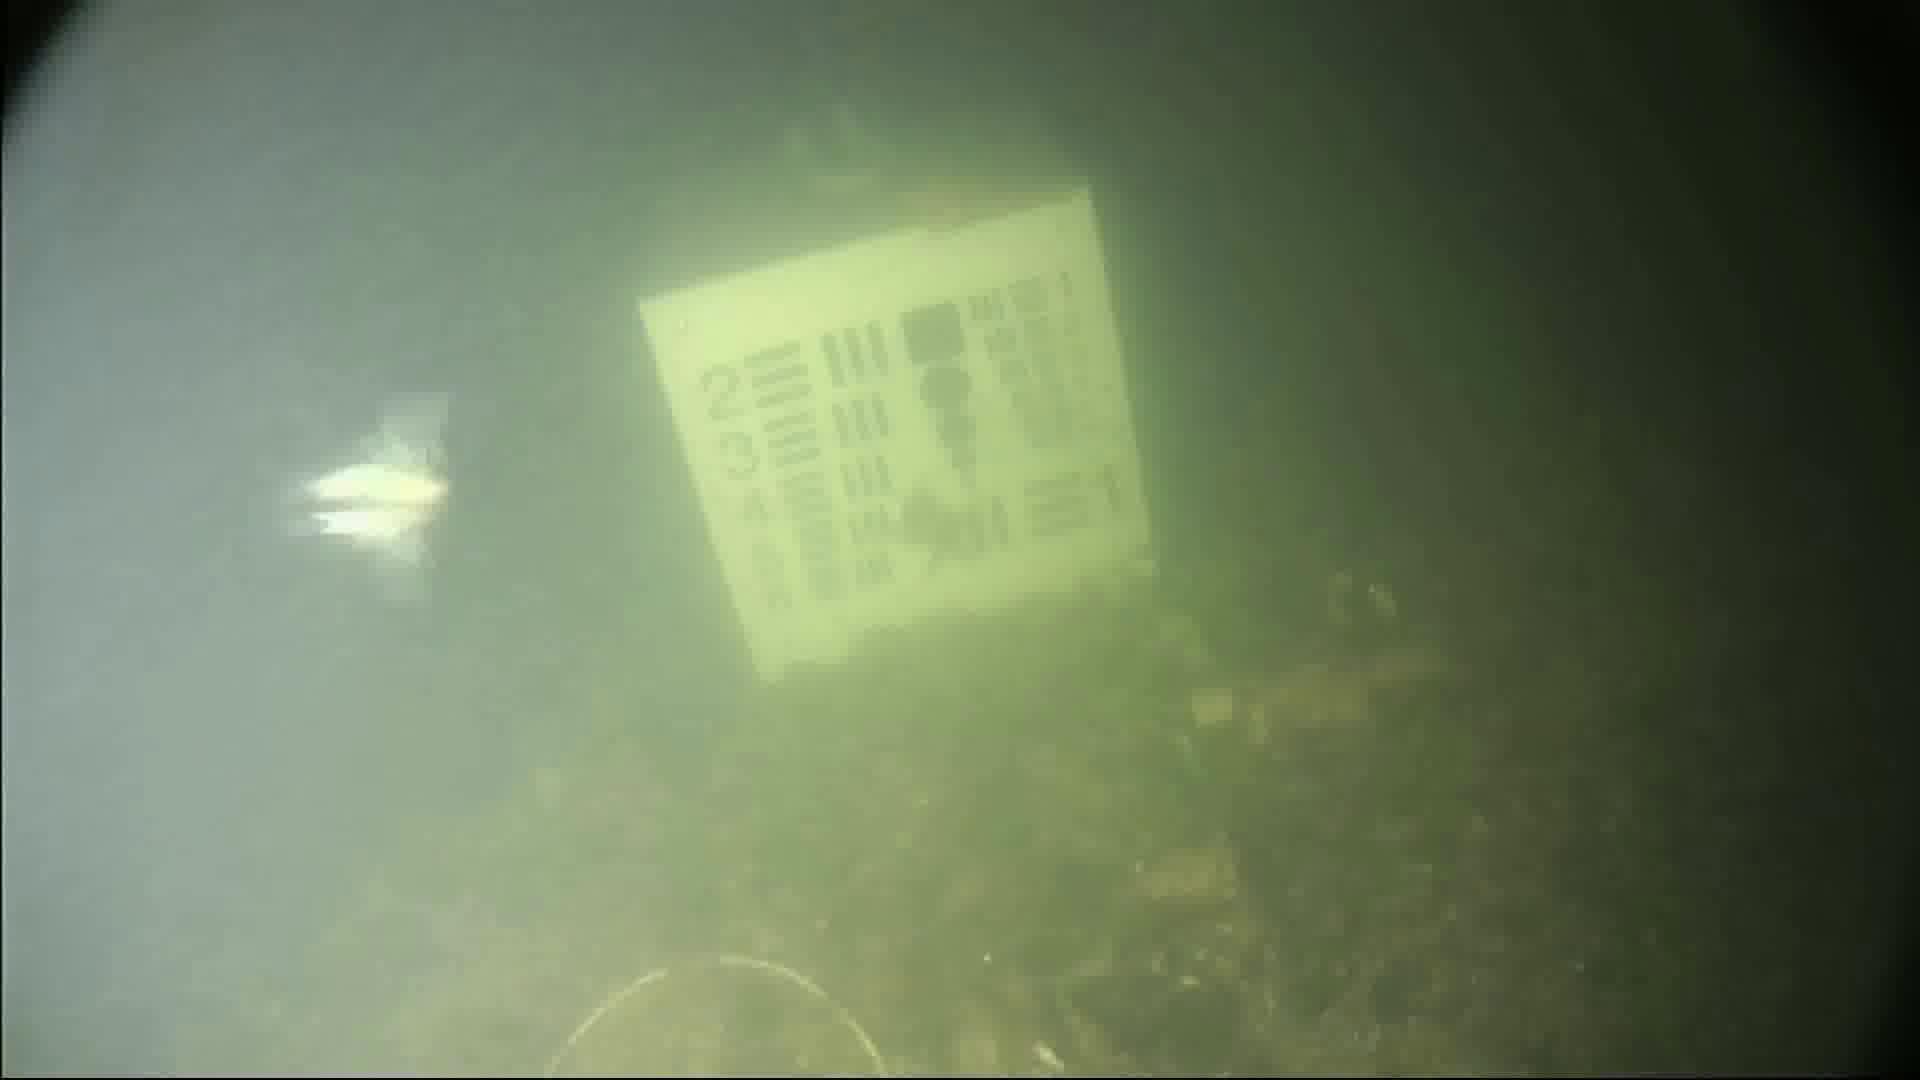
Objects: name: starfish
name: crab